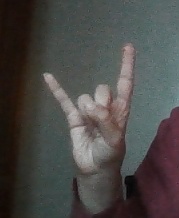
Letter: la